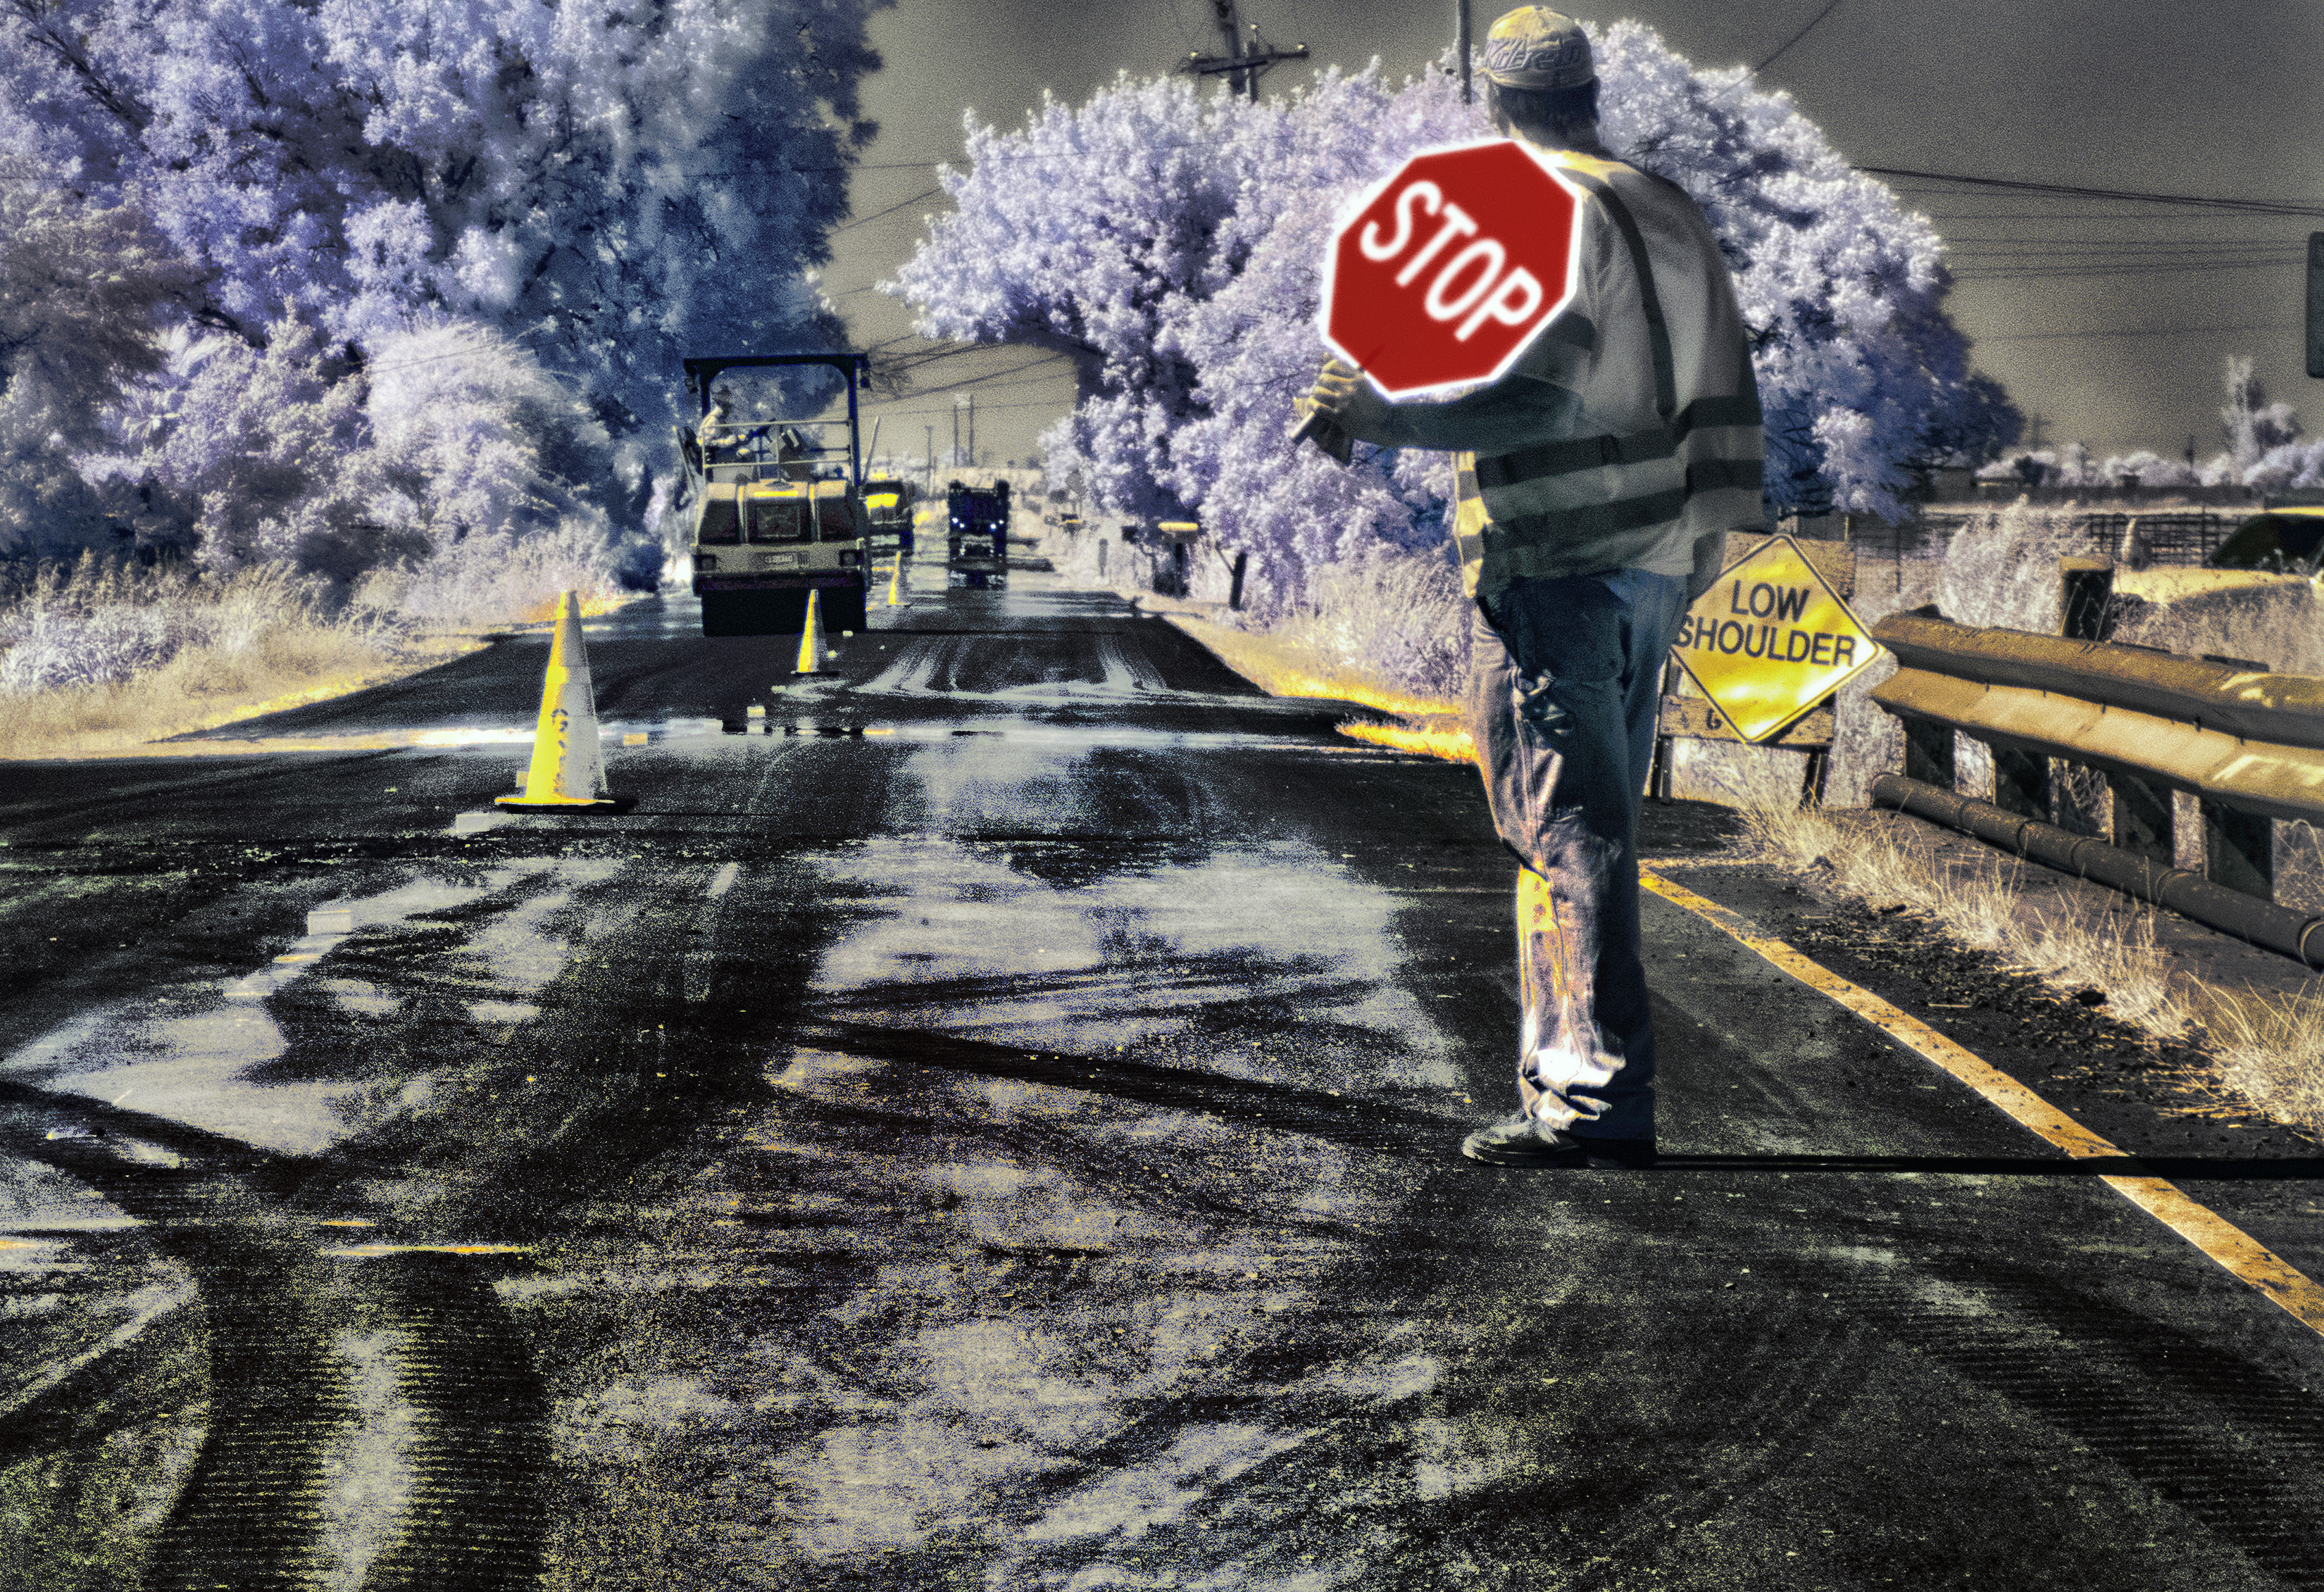
track, road, train, asphalt, transport, vehicle, race track, screenshot